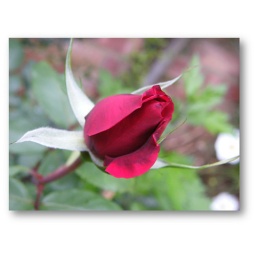
Couln't resist, looks like my last red rose in the garden for this year.